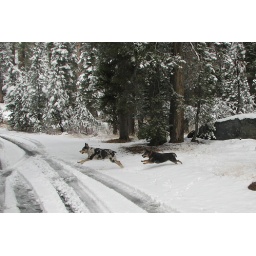
After a week camping in the desert, the dogs enjoy themselves on the way home while passing through the Sierras.